Biblioteca Marciana

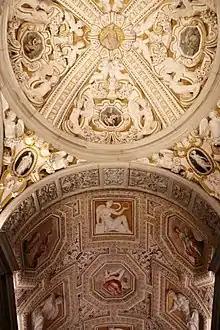
Staircase with the Dome of Poetics and the second flight (stuccoes by Alessandro Vittoria)

The effect of the library, overall, is that the entire façade has been encrusted with archaeological artefacts. Statues and carvings abound, and there are no large areas of plain wall. In addition to the abundance of classical decorative elements – obelisks, keystone heads, spandrel figures, and reliefs – the Doric and Ionic orders, each with the appropriate frieze, cornice, and base, follow ancient Roman prototypes, giving the building a sense of authenticity. The proportions, however, do not always respect Vitruvian canons. Scamozzi, a rigid classicist, was critical of the arches on the ground floor, considered to be dwarfed and ill-proportioned, and the excessive height of the Ionic entablature with respect to the columns. Nevertheless, the classical references were sufficient to satisfy the Venetians’ desire to emulate the great civilizations of Antiquity and to present their own city as the successor of the Roman Republic. At the same time, the design respects many local building traditions and harmonizes with the gothic Doge's Palace through the common use of Istrian limestone, the two-storey arcades, the balustrades, and the elaborate rooflines.